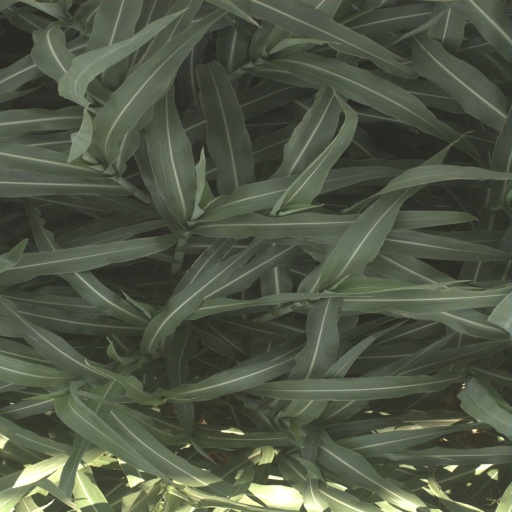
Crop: sorghum